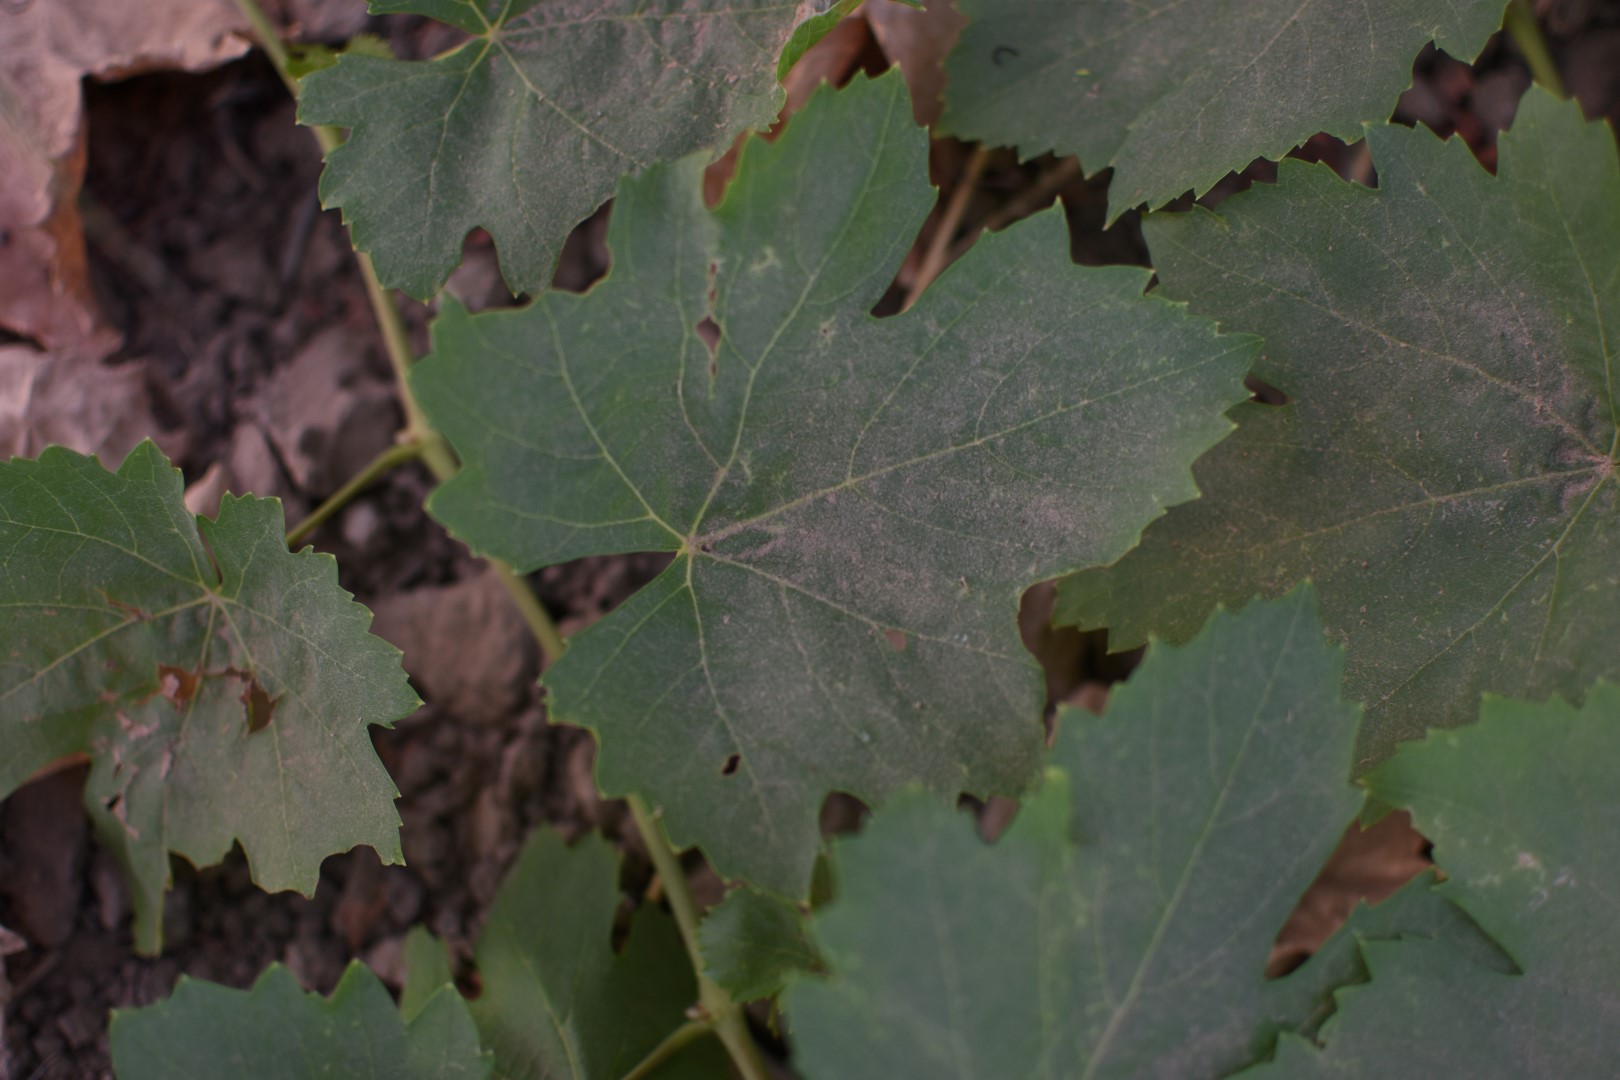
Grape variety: Thompson Seedless